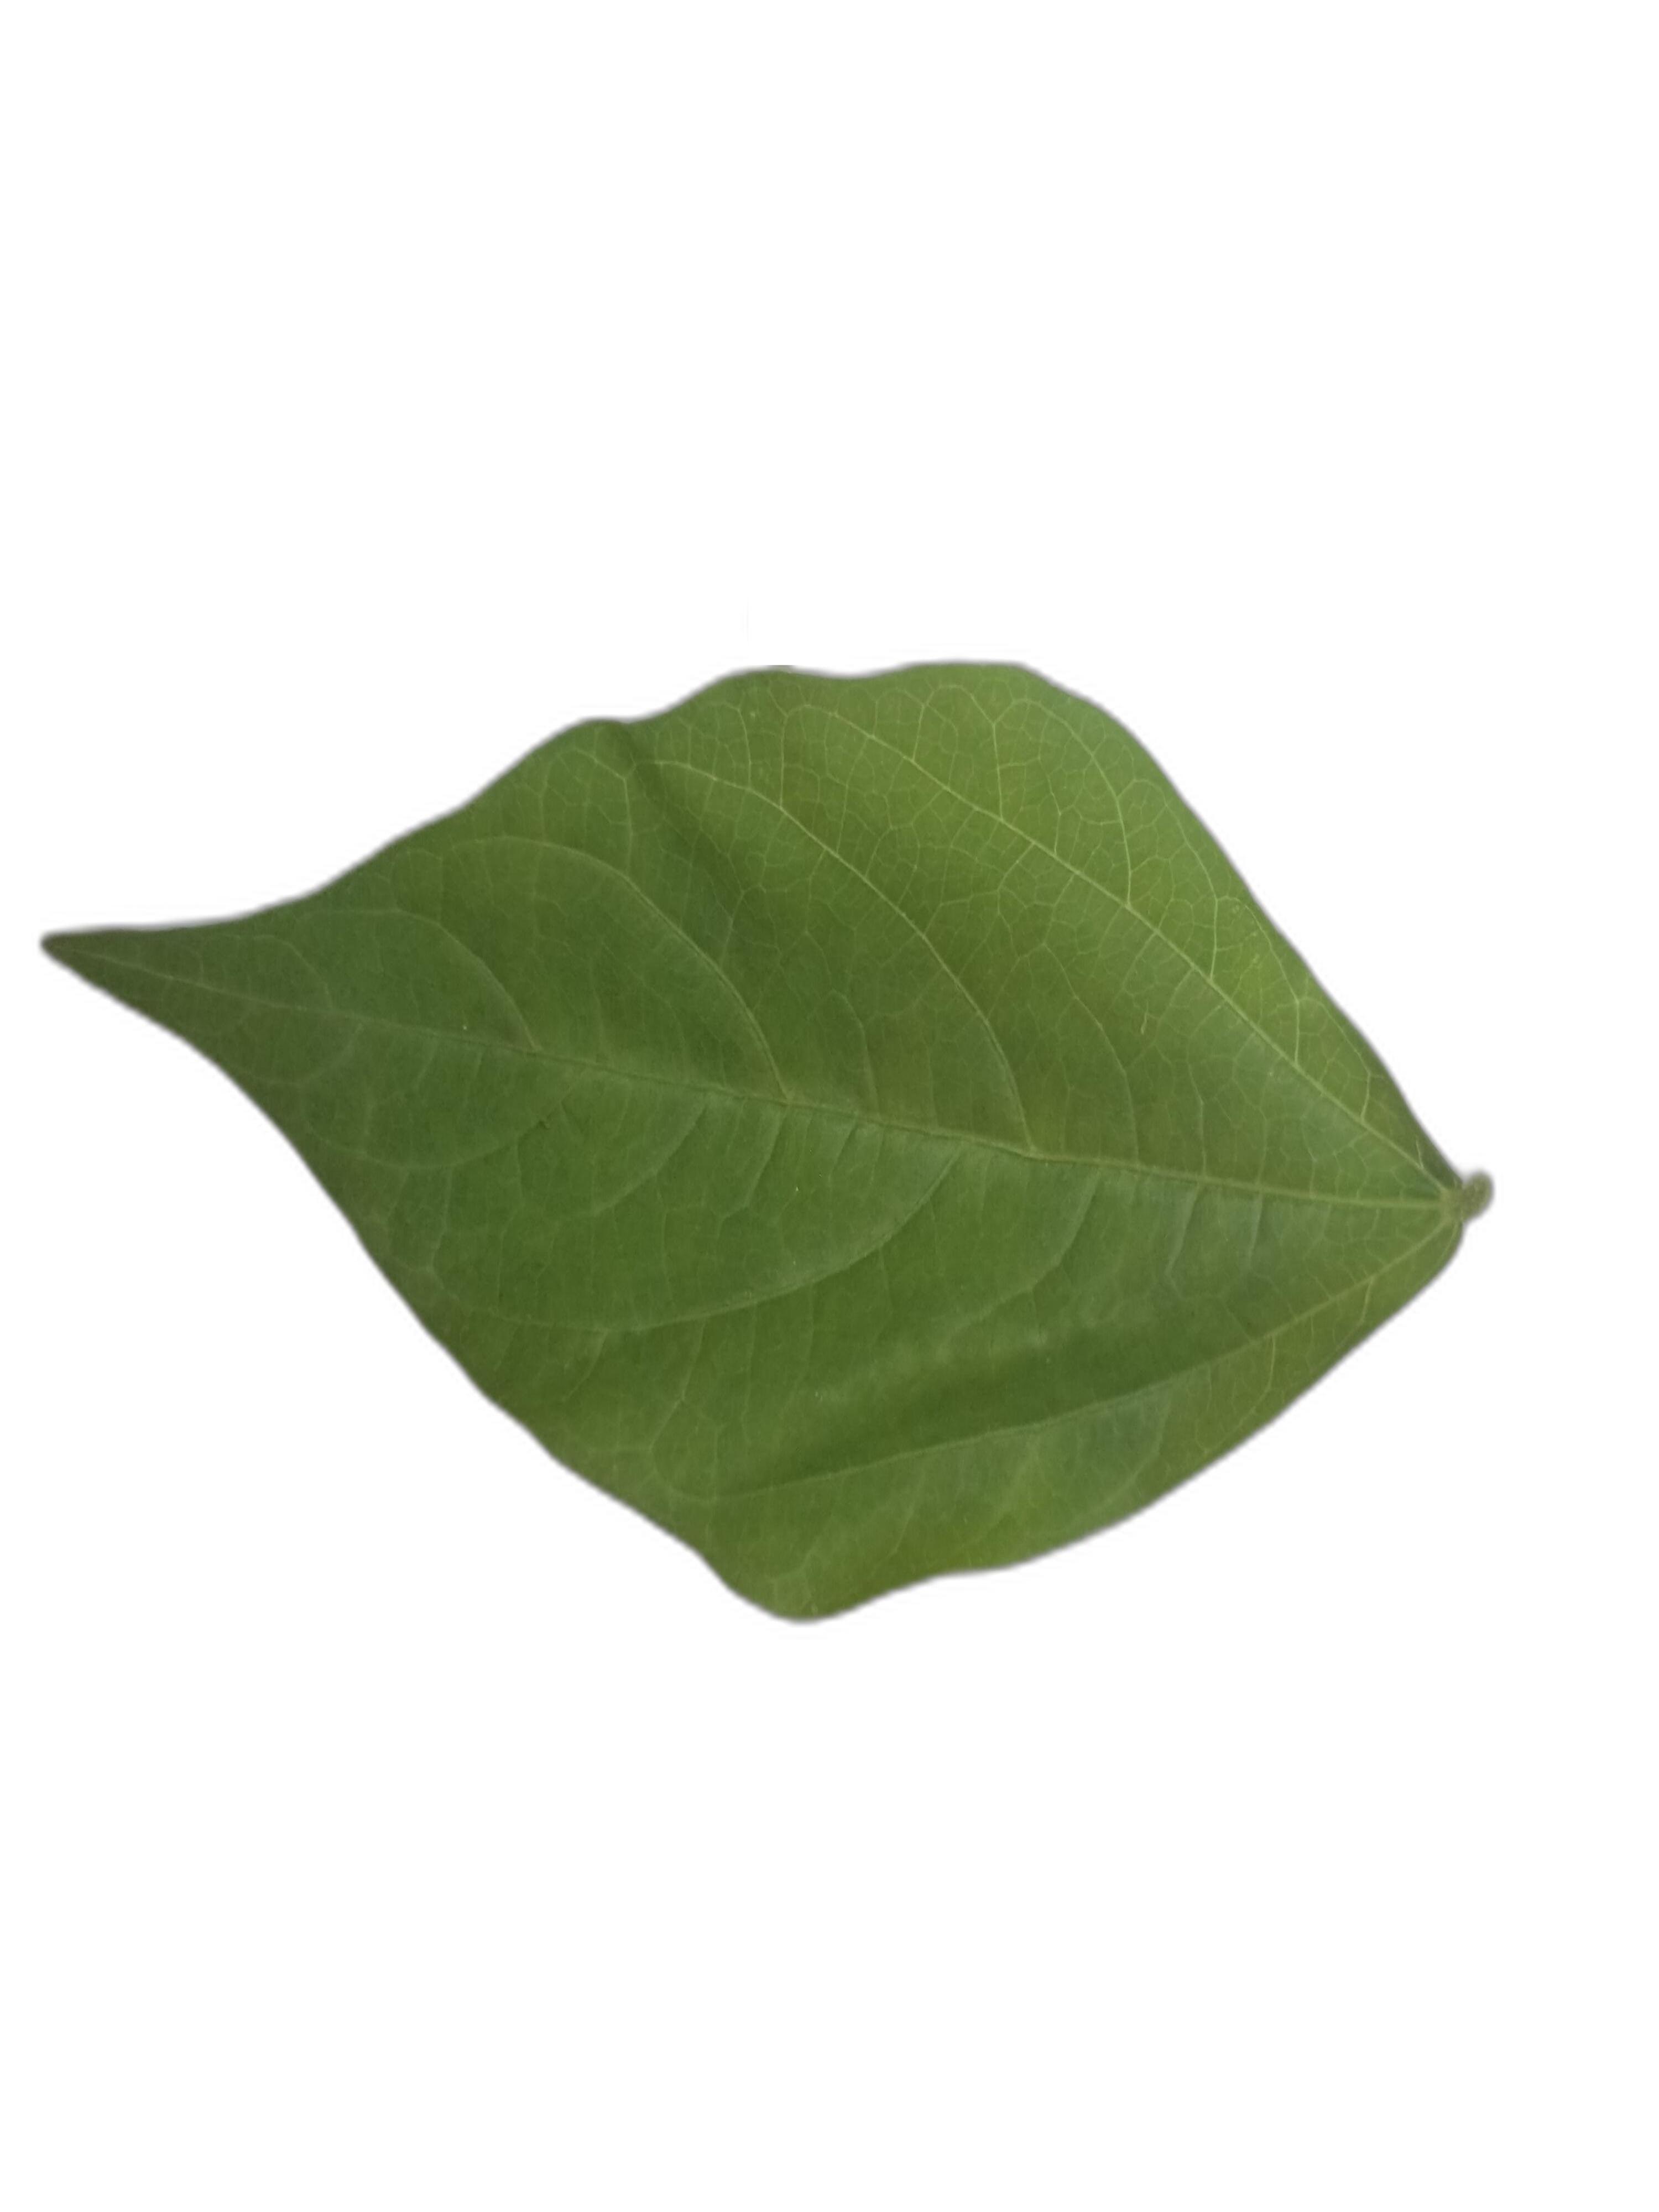
Label: Healthy